Hume Cronyn

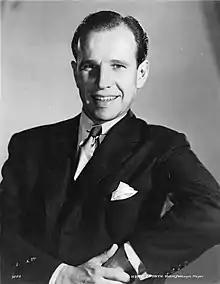
Cronyn in the 1950s

Hume Blake Cronyn Jr. (July 18, 1911 – June 15, 2003) was a Canadian-American actor, screenwriter and playwright. He appeared in many stage productions, television and film roles throughout his career, and garnered numerous accolades, including three Primetime Emmy Awards and two Tony Awards, as well as nominations for an Academy Award and a Golden Globe Award. Cronyn was the husband of actress Jessica Tandy, with whom he was presented with the Kennedy Center Honor in 1986 and National Medal of Arts in 1990. In 1999, he was awarded with a star on the Canada's Walk of Fame.